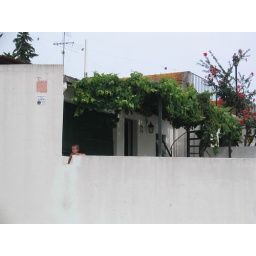
Little boy gazing over a wall in Colonia, Uruguay.